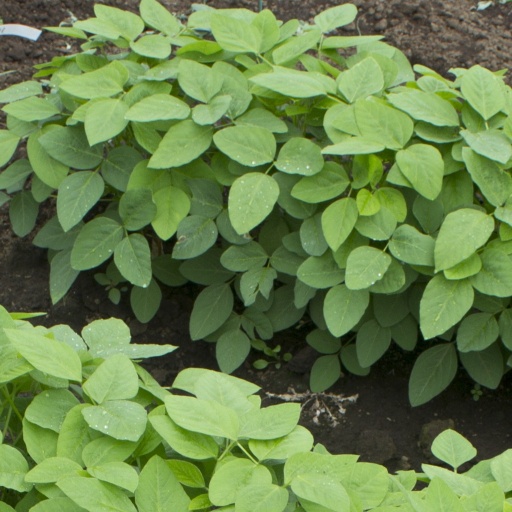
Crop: soybean